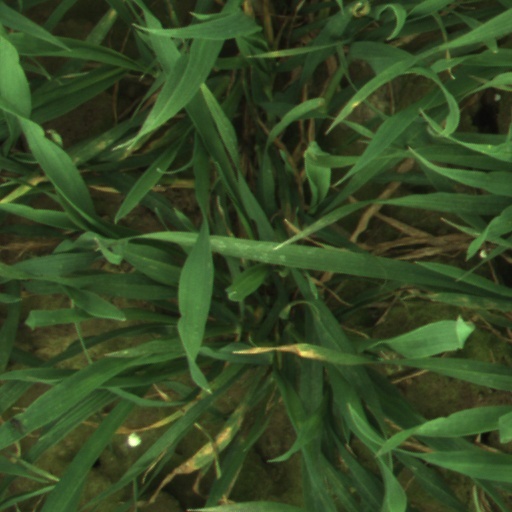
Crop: wheat